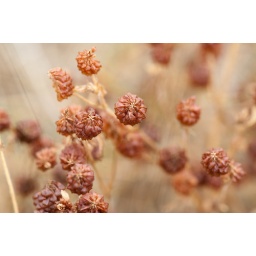
Fruiting heads on plants growing in an uncultivated field south of Buckden in Huntingdonshire.